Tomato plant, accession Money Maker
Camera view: vertical (180 deg); turntable rotation: 240 degrees
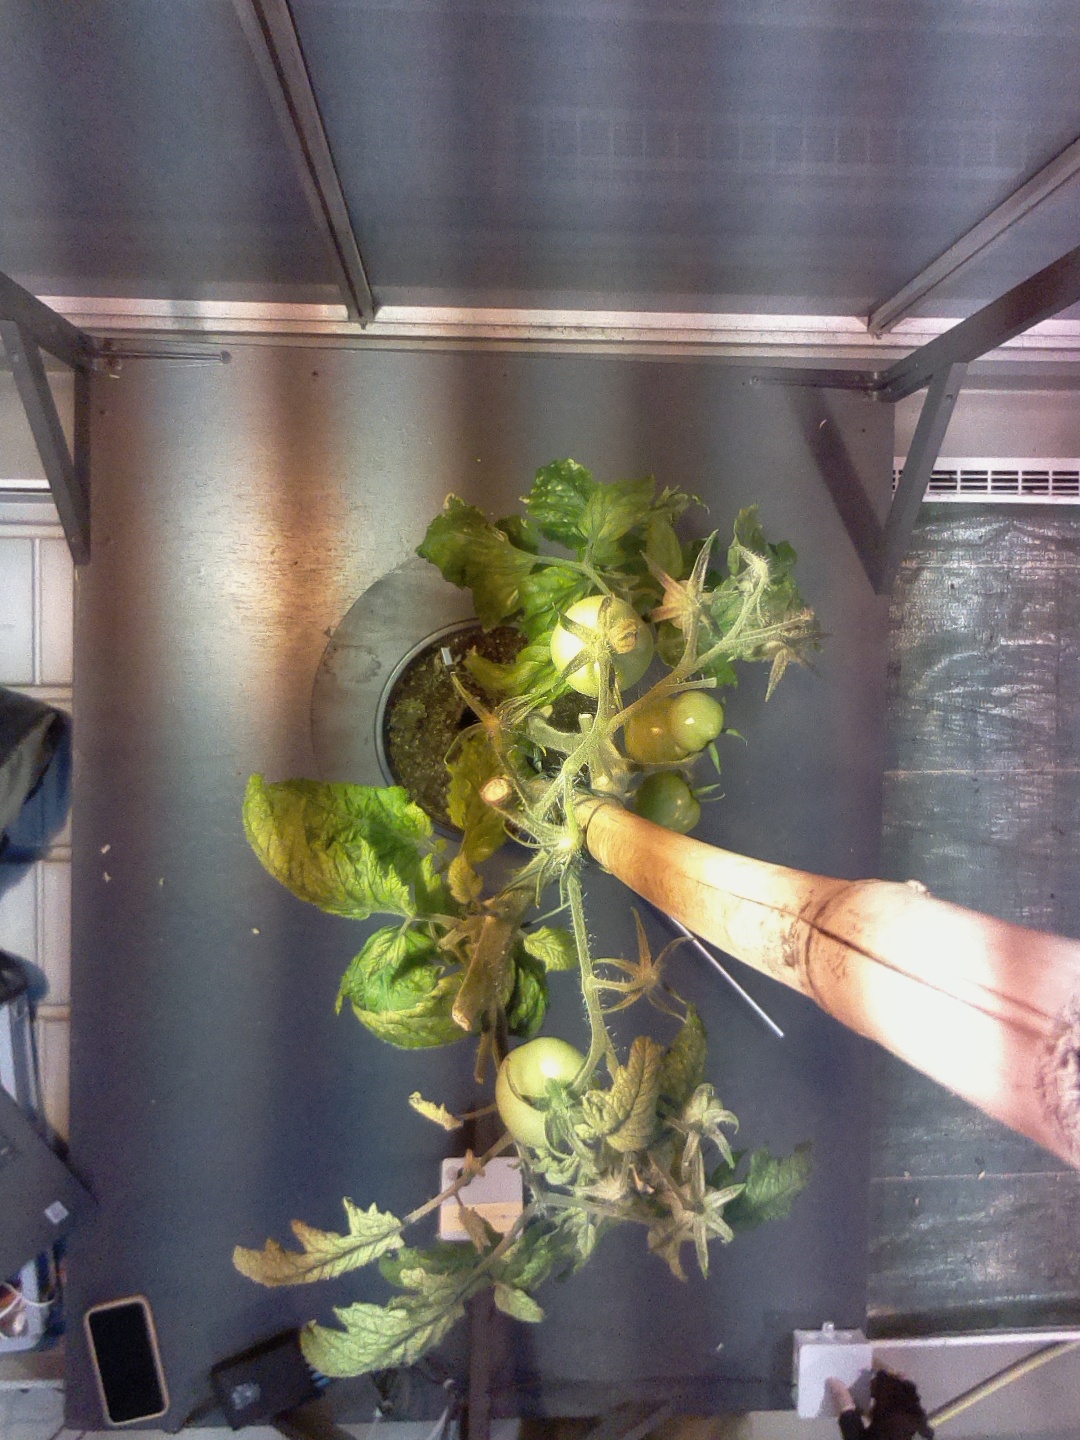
BBCH growth stage 77: 70%-80% of final fruit size